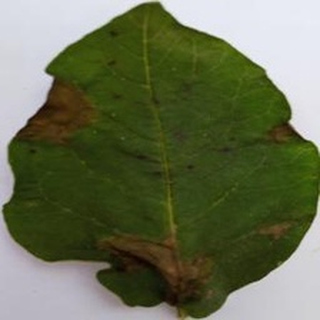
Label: potato_late_blight